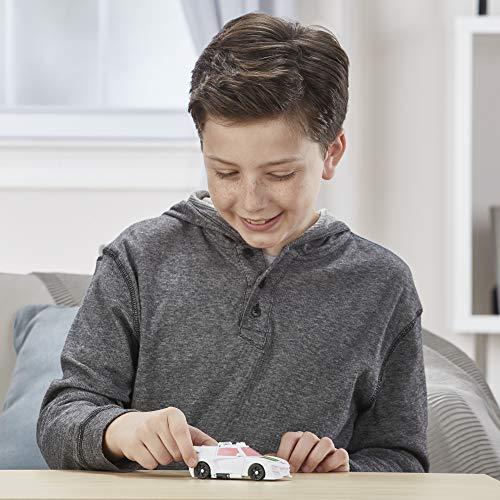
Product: Transformers Toys Cyberverse Action Attackers 1-Step Changer Wheeljack Action Figure - Repeatable Gravity Cannon Action Attack - for Kids Age 6 and Up, 4.25-inch
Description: INSPIRED BY CARTOON NETWORK SHOW: In the G1-inspired Cyberverse series, giant Transformers robots from the planet Cybertron engage in epic battles, activating signature abilities known as an Action Attacks Kids can imagine unleashing this special power with this Action Attackers figure.
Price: $9.84
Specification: ProductDimensions:1.6x7x6inches|ItemWeight:2.72ounces|ShippingWeight:3.2ounces(Viewshippingratesandpolicies)|ASIN:B07F8YZ4D2|Itemmodelnumber:E3646AS20|Manufacturerrecommendedage:6yearsandup